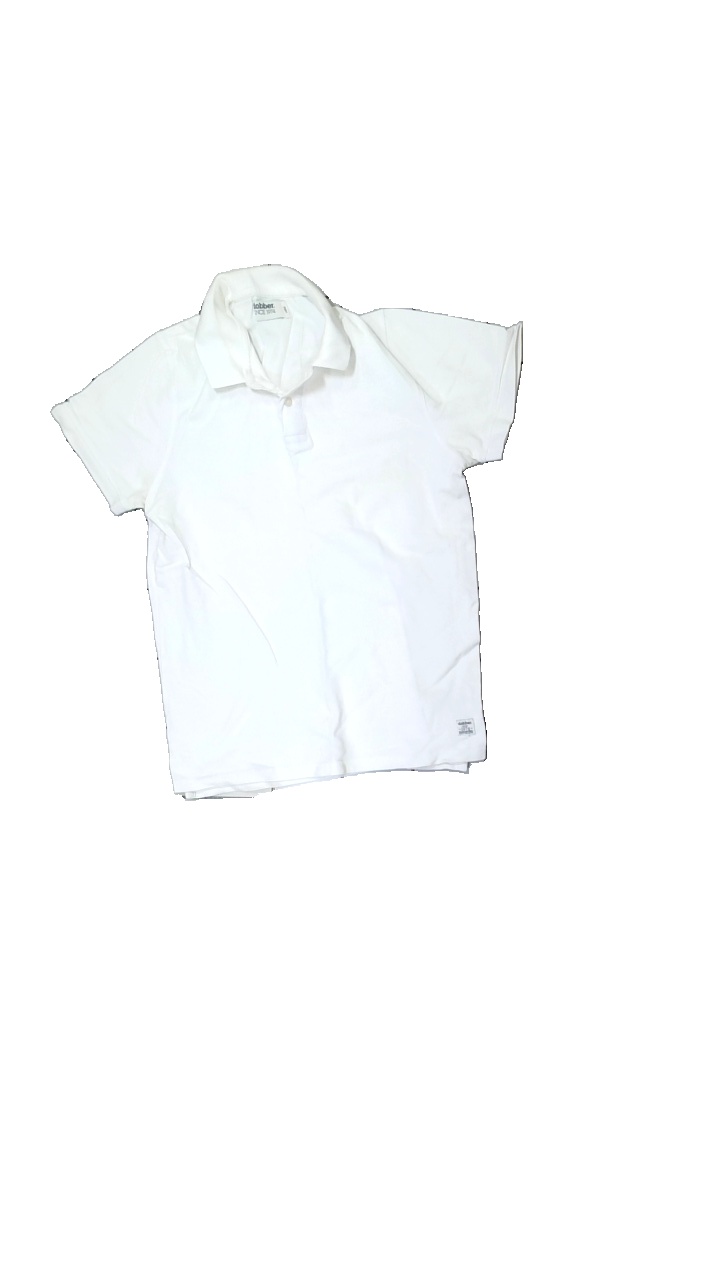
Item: T-shirt (Men)
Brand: Dobber
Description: white t-shirt with collar
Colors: White
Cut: Regular
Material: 100% Cotton
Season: All
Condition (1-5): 2
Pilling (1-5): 5
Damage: stained
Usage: Recycle
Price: <50